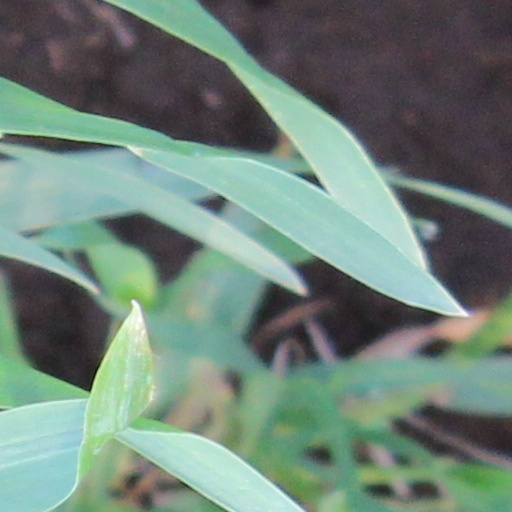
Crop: wheat